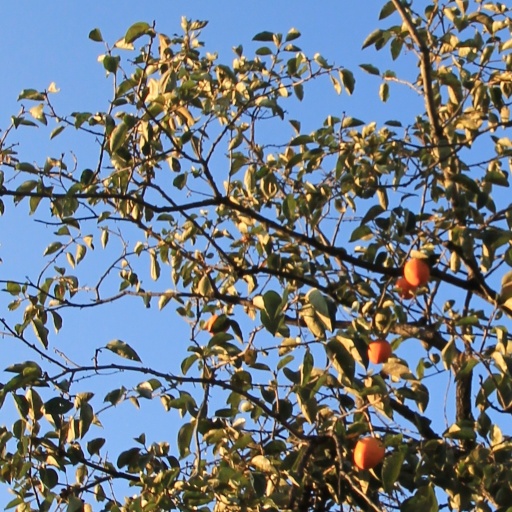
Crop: grape